Chinese orchestra

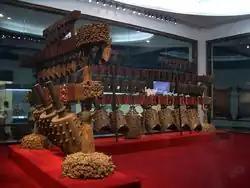
Set of bronze bells (Bianzhong) from the tomb of Marquis Yi of Zeng, 433 BC.

Archaeological findings suggest that ancient China had a highly developed and sophisticated music culture. Music was an important element in traditional ritualistic ceremonies during the Shang dynasty (c. 1550-1111 BC), and it reached one of its peaks during the Zhou dynasty (c. 1111–222 BC). The ancient orchestra of the Zhou dynasty played a form of ceremonial music known as "yayue".